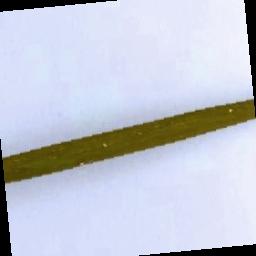
Label: Rice___Leaf_Blast